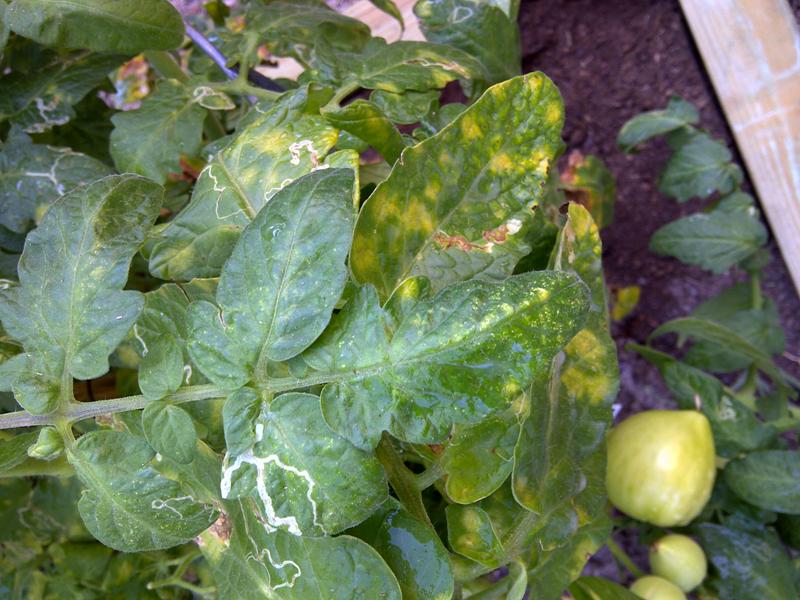
Labels: Tomato mold leaf, Tomato mold leaf, Tomato mold leaf, Tomato mold leaf, Tomato mold leaf